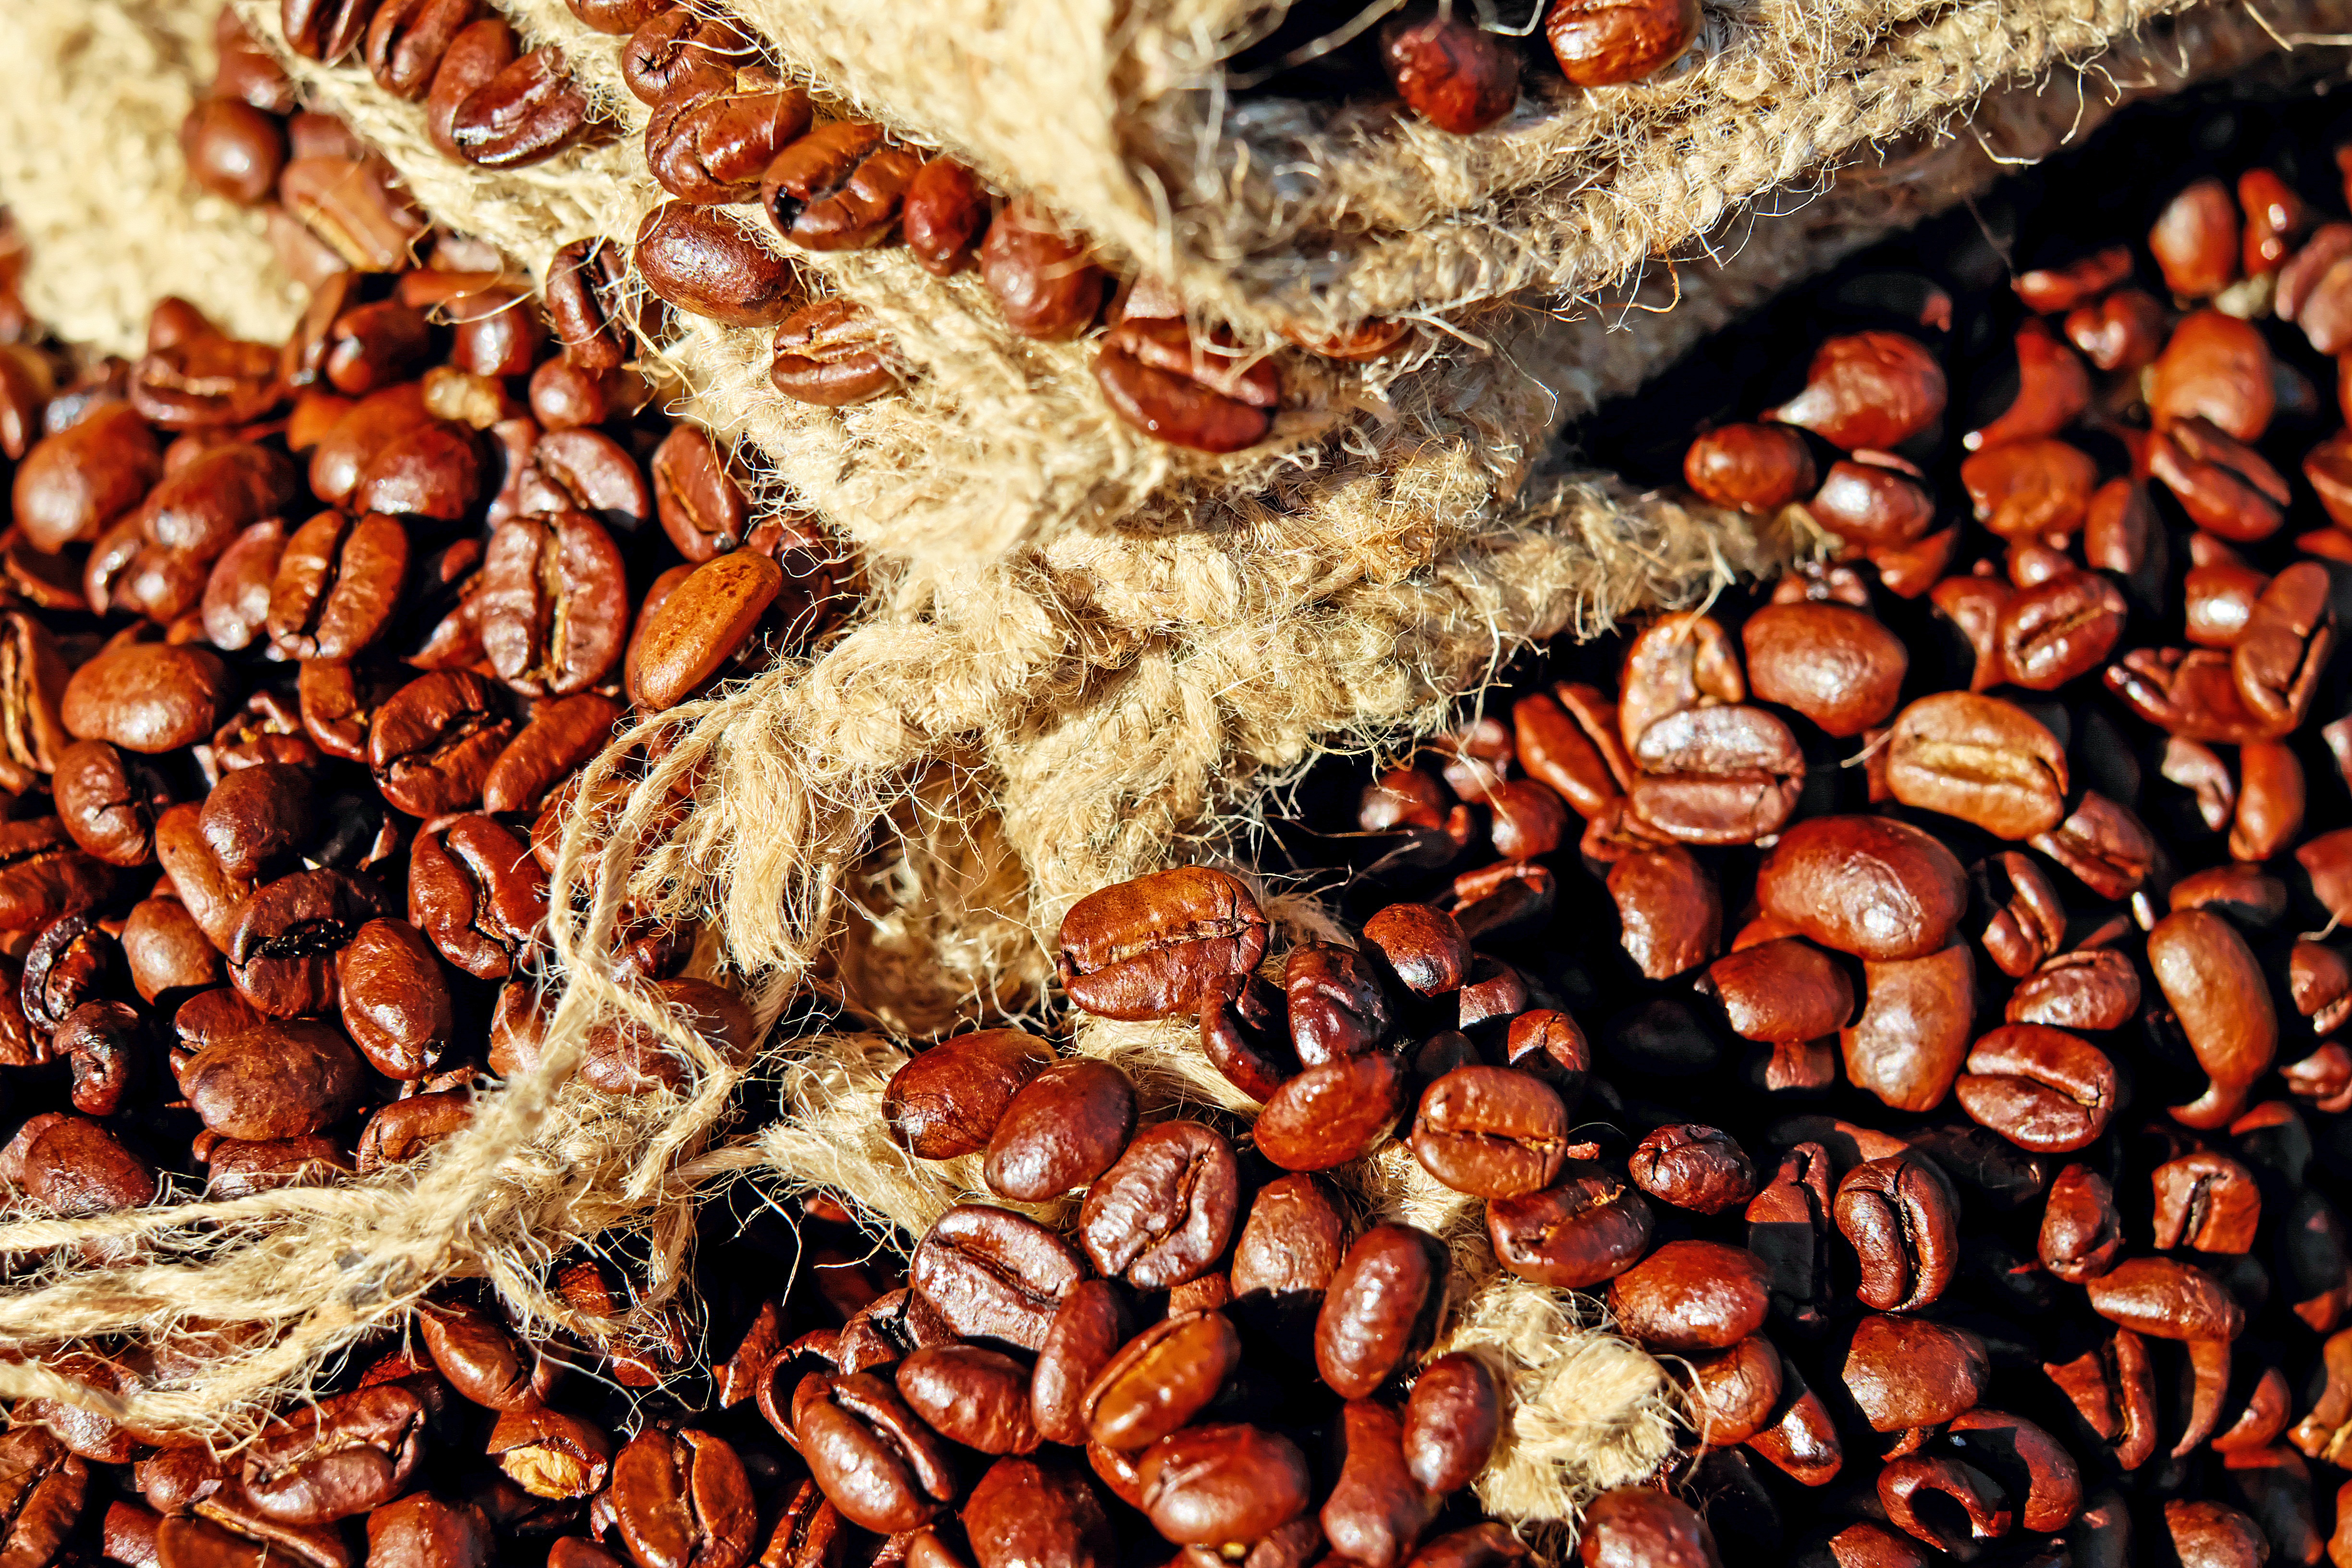
coffee, aroma, food, produce, crop, caffeine, roasting, beans, coffee beans